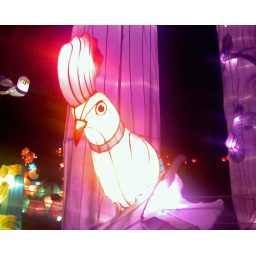
Bird on tree in forest